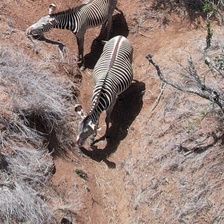
Pose orientation: front